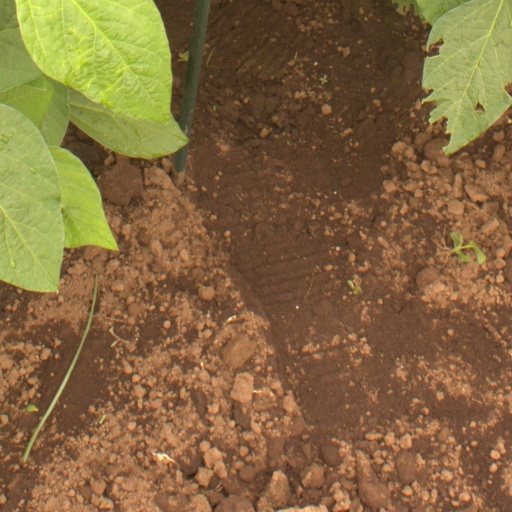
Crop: soybean